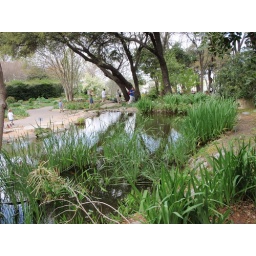
A gold fish pond surrounded by flowers